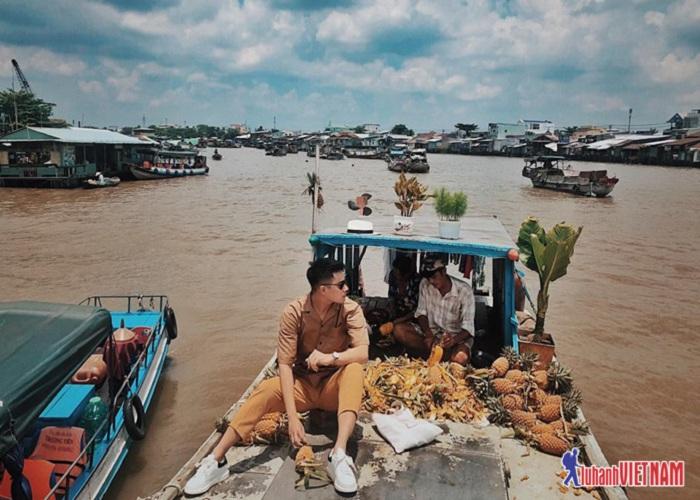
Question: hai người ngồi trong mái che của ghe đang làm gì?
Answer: đang gọt khóm